Torbjørn Færøvik

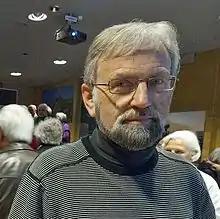
Torbjørn Færøvik in 2012

He is a three-time recipient of the Brage Prize, and also the last recipient of the Cappelen Prize.